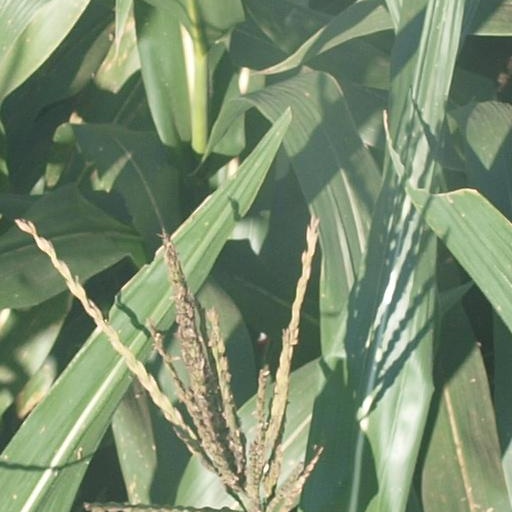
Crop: maize; corn